Vanessa Huppenkothen

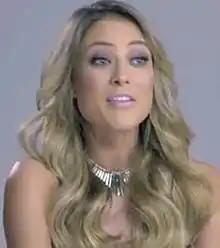
Huppenkothen in 2014

Vanessa Huppenkothen Labra is a Mexican model and television presenter for ESPN Deportes and ESPN Mexico.